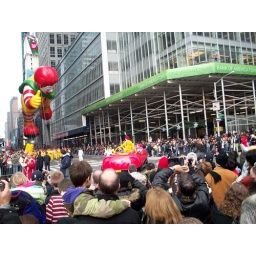
Ronald McDonald riding in giant red shoe float